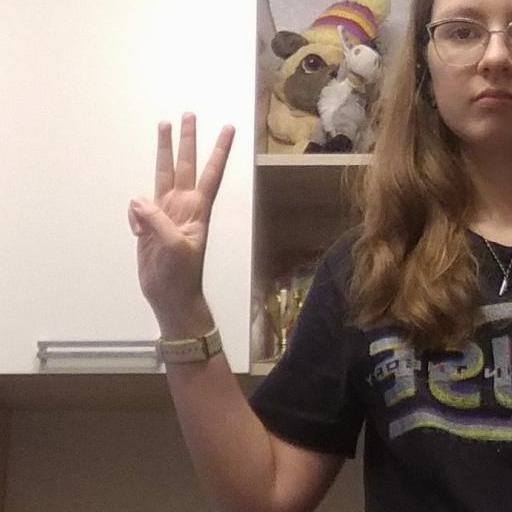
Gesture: three